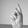
ASL letter: K